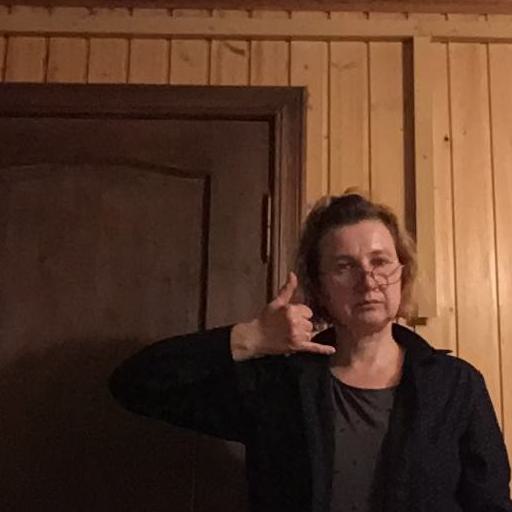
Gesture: call